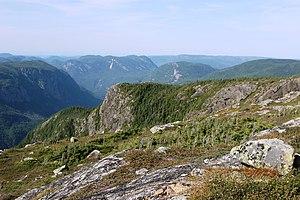
Vue sur les laurentides à partir de l'acropole des draveurs de la rivière Malbaie dans le parc des Hautes Gorges de la rivière Malbaie. Charlevoix, Québec, Canada."
Le massif du Lac Jacques-Cartier est le plus haut massif montagneux de la chaîne des Laurentides, dans la province canadienne du Québec. Situé entre le fleuve Saint-Laurent et le graben du Saguenay, l'altitude de son plateau varie entre 800 et 900 mètres alors que son point culminant, le mont Raoul-Blanchard, atteint 1 181 mètres d'altitude.